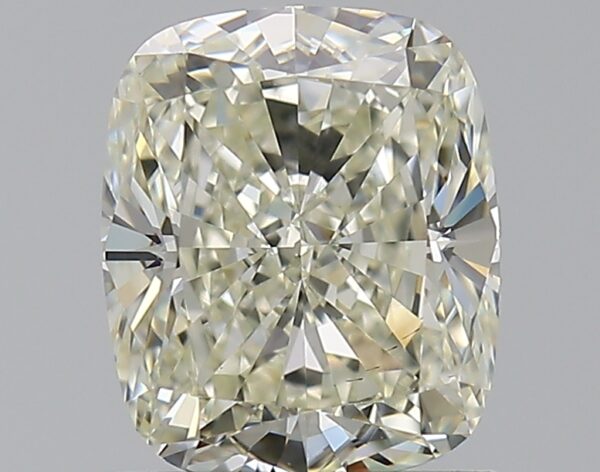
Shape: cushion
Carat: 1.56
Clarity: VS1
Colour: L
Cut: EX
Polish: EX
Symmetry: EX
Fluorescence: N
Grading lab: GIA
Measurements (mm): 7.2 x 6.04 x 4.1